Siege of Detroit

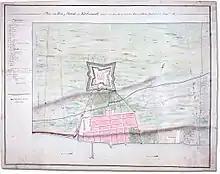
Plan of Detroit and its fort, 1792

On 17 July, a mixed force of British regulars, Canadian fur traders, and Indigenous warriors captured the important trading post of Mackinac Island on Lake Huron from its small American garrison who were not aware that war had been declared. Many of the Indigenous warriors who had taken part in the attack either remained at Mackinac or returned to their homes, but 100 or more Sioux, Menominee, and Winnebago moved south from Mackinac to join those already at Amherstburg. The news of the capture of Mackinac induced the previously neutral Wyandot living near Detroit to become increasingly hostile to the Americans. Hull learned of the capture of Mackinac on 3 August, when the paroled American garrison reached Detroit by schooner. He feared that this had "opened the northern hive of Indians."